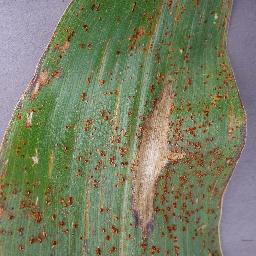
Label: Corn_(Maize)___Northern_Leaf_Blight